Takako Shimazu

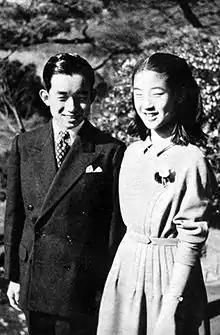
Prince Masahito and Princess Takako in 1952

Princess Takako was born at the Tokyo Imperial Palace. Her childhood appellation was .